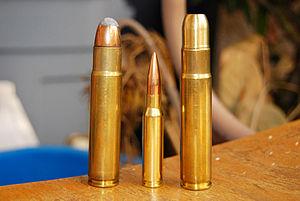
Le .577 Tyrannosaur est une munition de chasse de très grande puissance destinée au gros gibier, notamment aux Big Five.